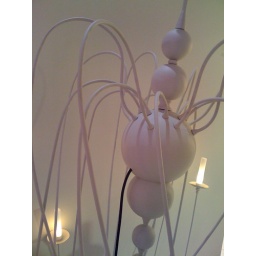
"Octopus" giant chandelier outdoor floor lamp by Outside, 2009